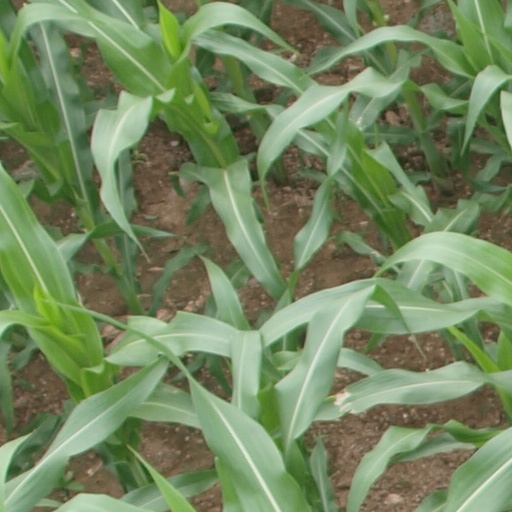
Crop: maize; corn